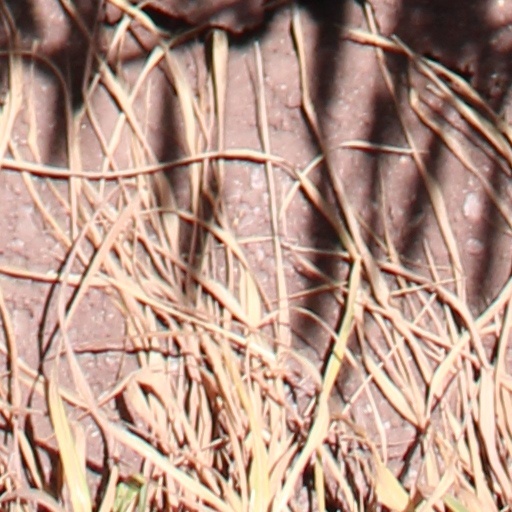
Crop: wheat